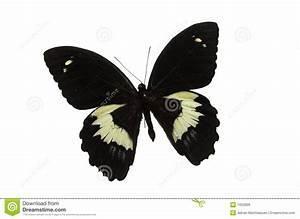
butterfly